Rewa Prasad Dwivedi

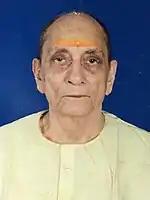

Rewa Prasad Dwivedi (22 August 1935 – 21 May 2021) was a Sanskrit scholar, poet, writer, teacher, and critic. His original works include poetry as epics and lyrics, plays, and prose. He wrote the new literature under the pseudonym "sanatana", meaning 'the eternal'. He is also known as 'Acharya' Dwivedi ('the scholar' or 'the expert' Dwivedi).